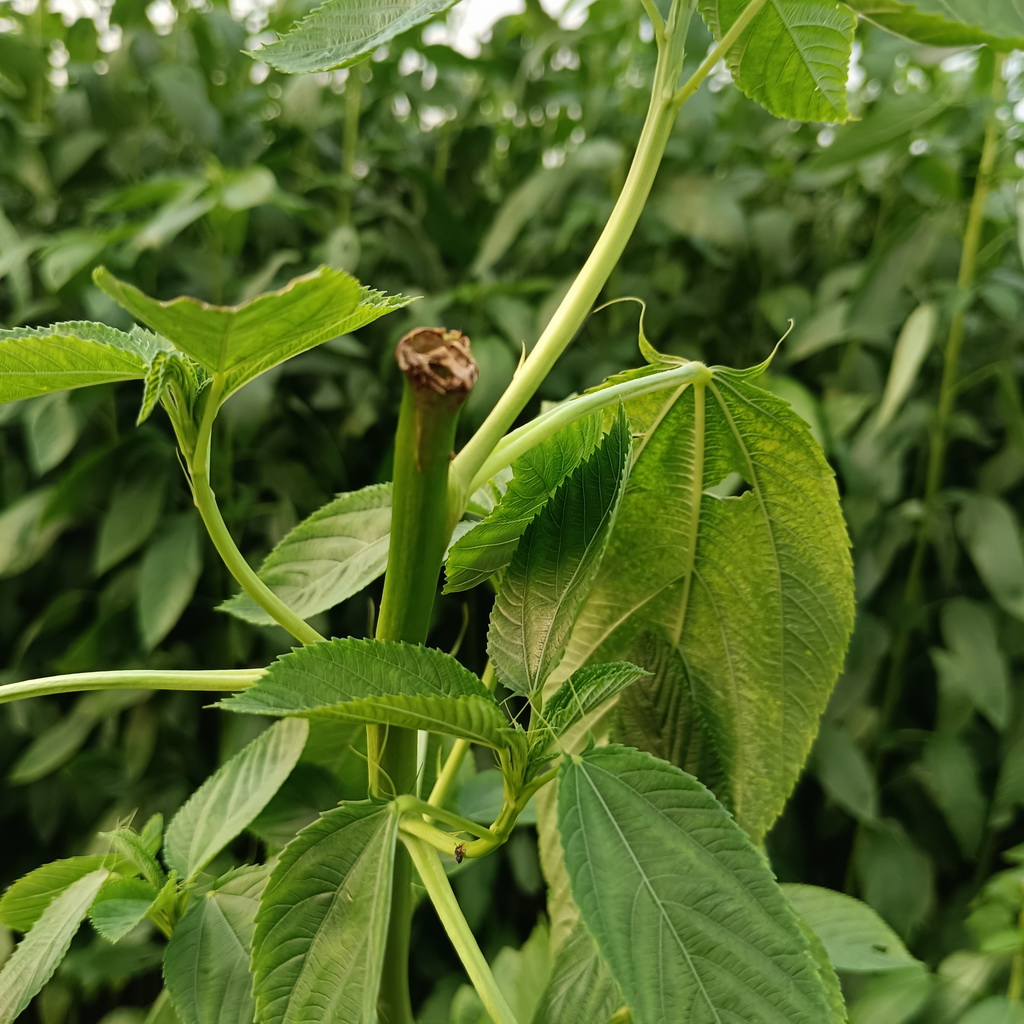
Label: Stem Soft Rot